Rytlock's Critter Rampage

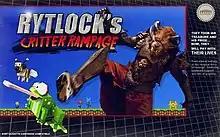
Spoofed box art, depicting Rytlock Brimstone in battle with a toad

Rytlock's Critter Rampage is a 2013 HTML5-based action-adventure game published by ArenaNet, developed and programmed by Delly Sartika. While not an official sequel to the Guild Wars series, it takes place in the same canon realm known to Guild Wars 2 players as the Super Adventure Box.